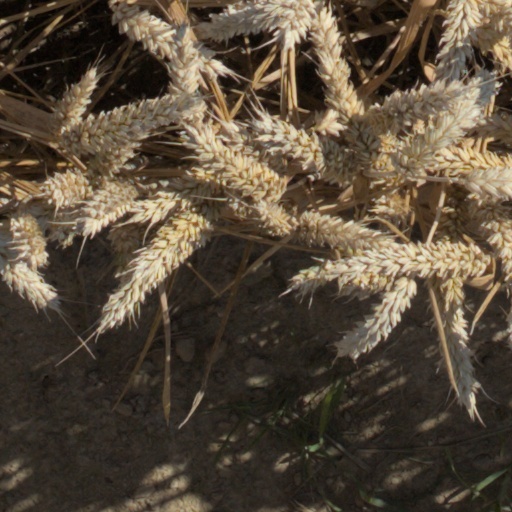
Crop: wheat